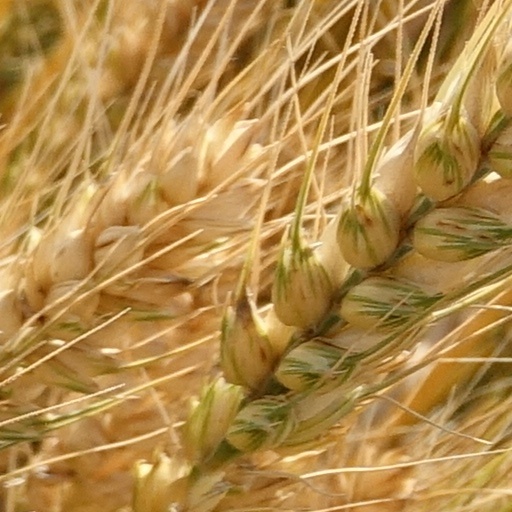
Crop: wheat